KooKoo (ice hockey club)

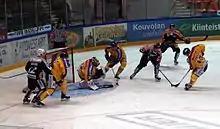
KooKoo plays against Jukurit in 2007.

In the 1998–1999 season, KooKoo came out again in qualifying. It succeeded in winning the Uudenkaupungin Jää-Kotkat in the matches 3-2 and was promoted to the first division after the two-year absence.